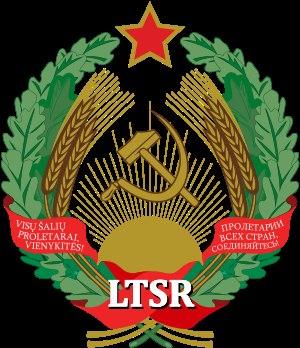
Les armoiries de la RSS de Lituanie ont été adoptées en 1940 par le gouvernement lituanien de la RSS. Le blason est basé sur le blason de l'Union soviétique. Il place en avant les symboles de l'agriculture. Le lever de soleil représente l'avenir de la nation lituanienne, l'étoile rouge, ainsi que la faucille et le marteau pour la victoire du communisme et le « monde socialiste de la communauté d'États ».